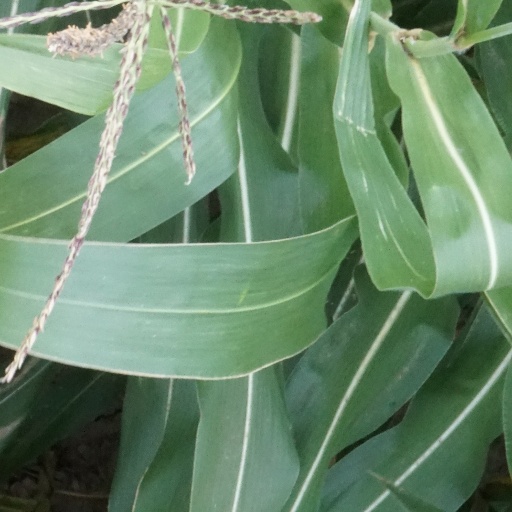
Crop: maize; corn